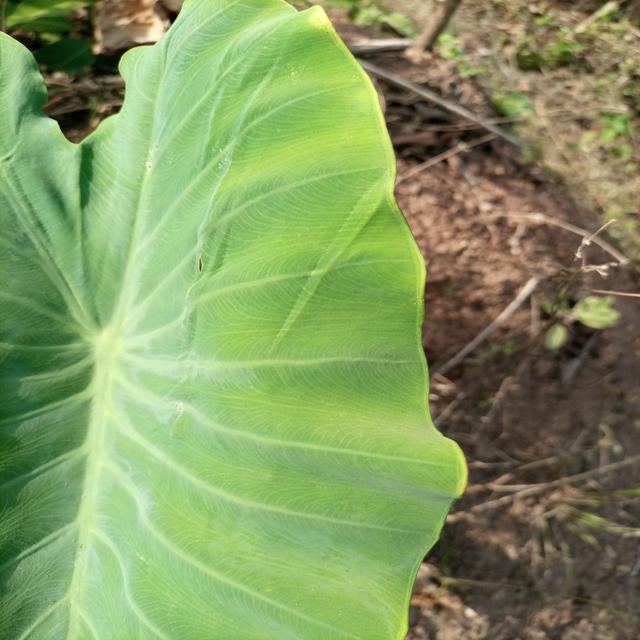
Label: Healthy